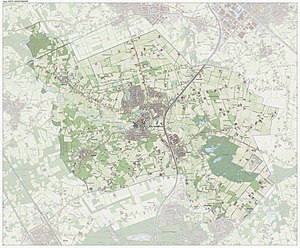
Sint-Oedenrode
Sint-Oedenrode var indtil 31. december 2016 en kommune og en by i den sydlige provins Noord-Brabant i Nederlandene.